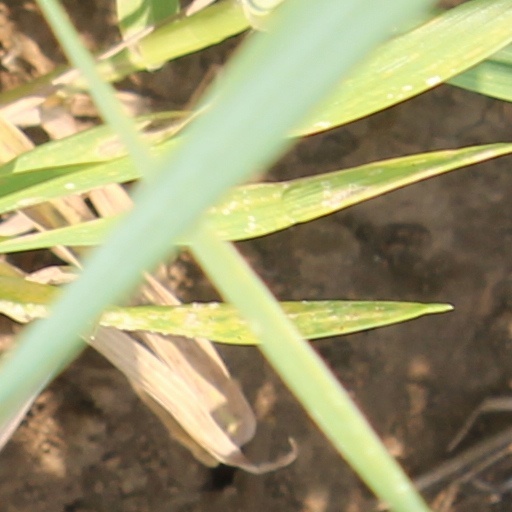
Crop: wheat